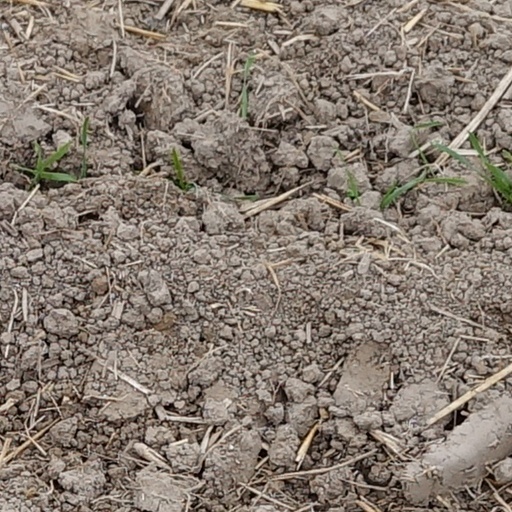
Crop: wheat